HMS Curacoa (1809)

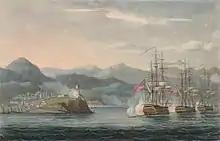
"Pembroke", "Alcmene" and "Aigle" bombarding Fort Maurizio on 11 April 1814

"Curacoa" and the 36-gun frigate, , used boats to land marines and seamen near the harbour of Campo del Porto, Elba, on 20 June 1813. When the batteries protecting the town were over-run and the troops there routed, the French scuttled three of their own ships to prevent them from becoming prizes. The following morning, having returned to the boats, the marines captured a small convoy of three settees and drove the brig protecting them into Portoferraio. Two large feluccas were taken from the town of Mesca in the Gulf of Spezia, on 28 June. Prevented by the wind from using the ships, the British once more took to boats but only succeeded in driving their quarry inshore. Later that evening the wind changed direction and "Aigle" and "Curacoa" were able to bombard the town while marines took the feluccas from the beach.